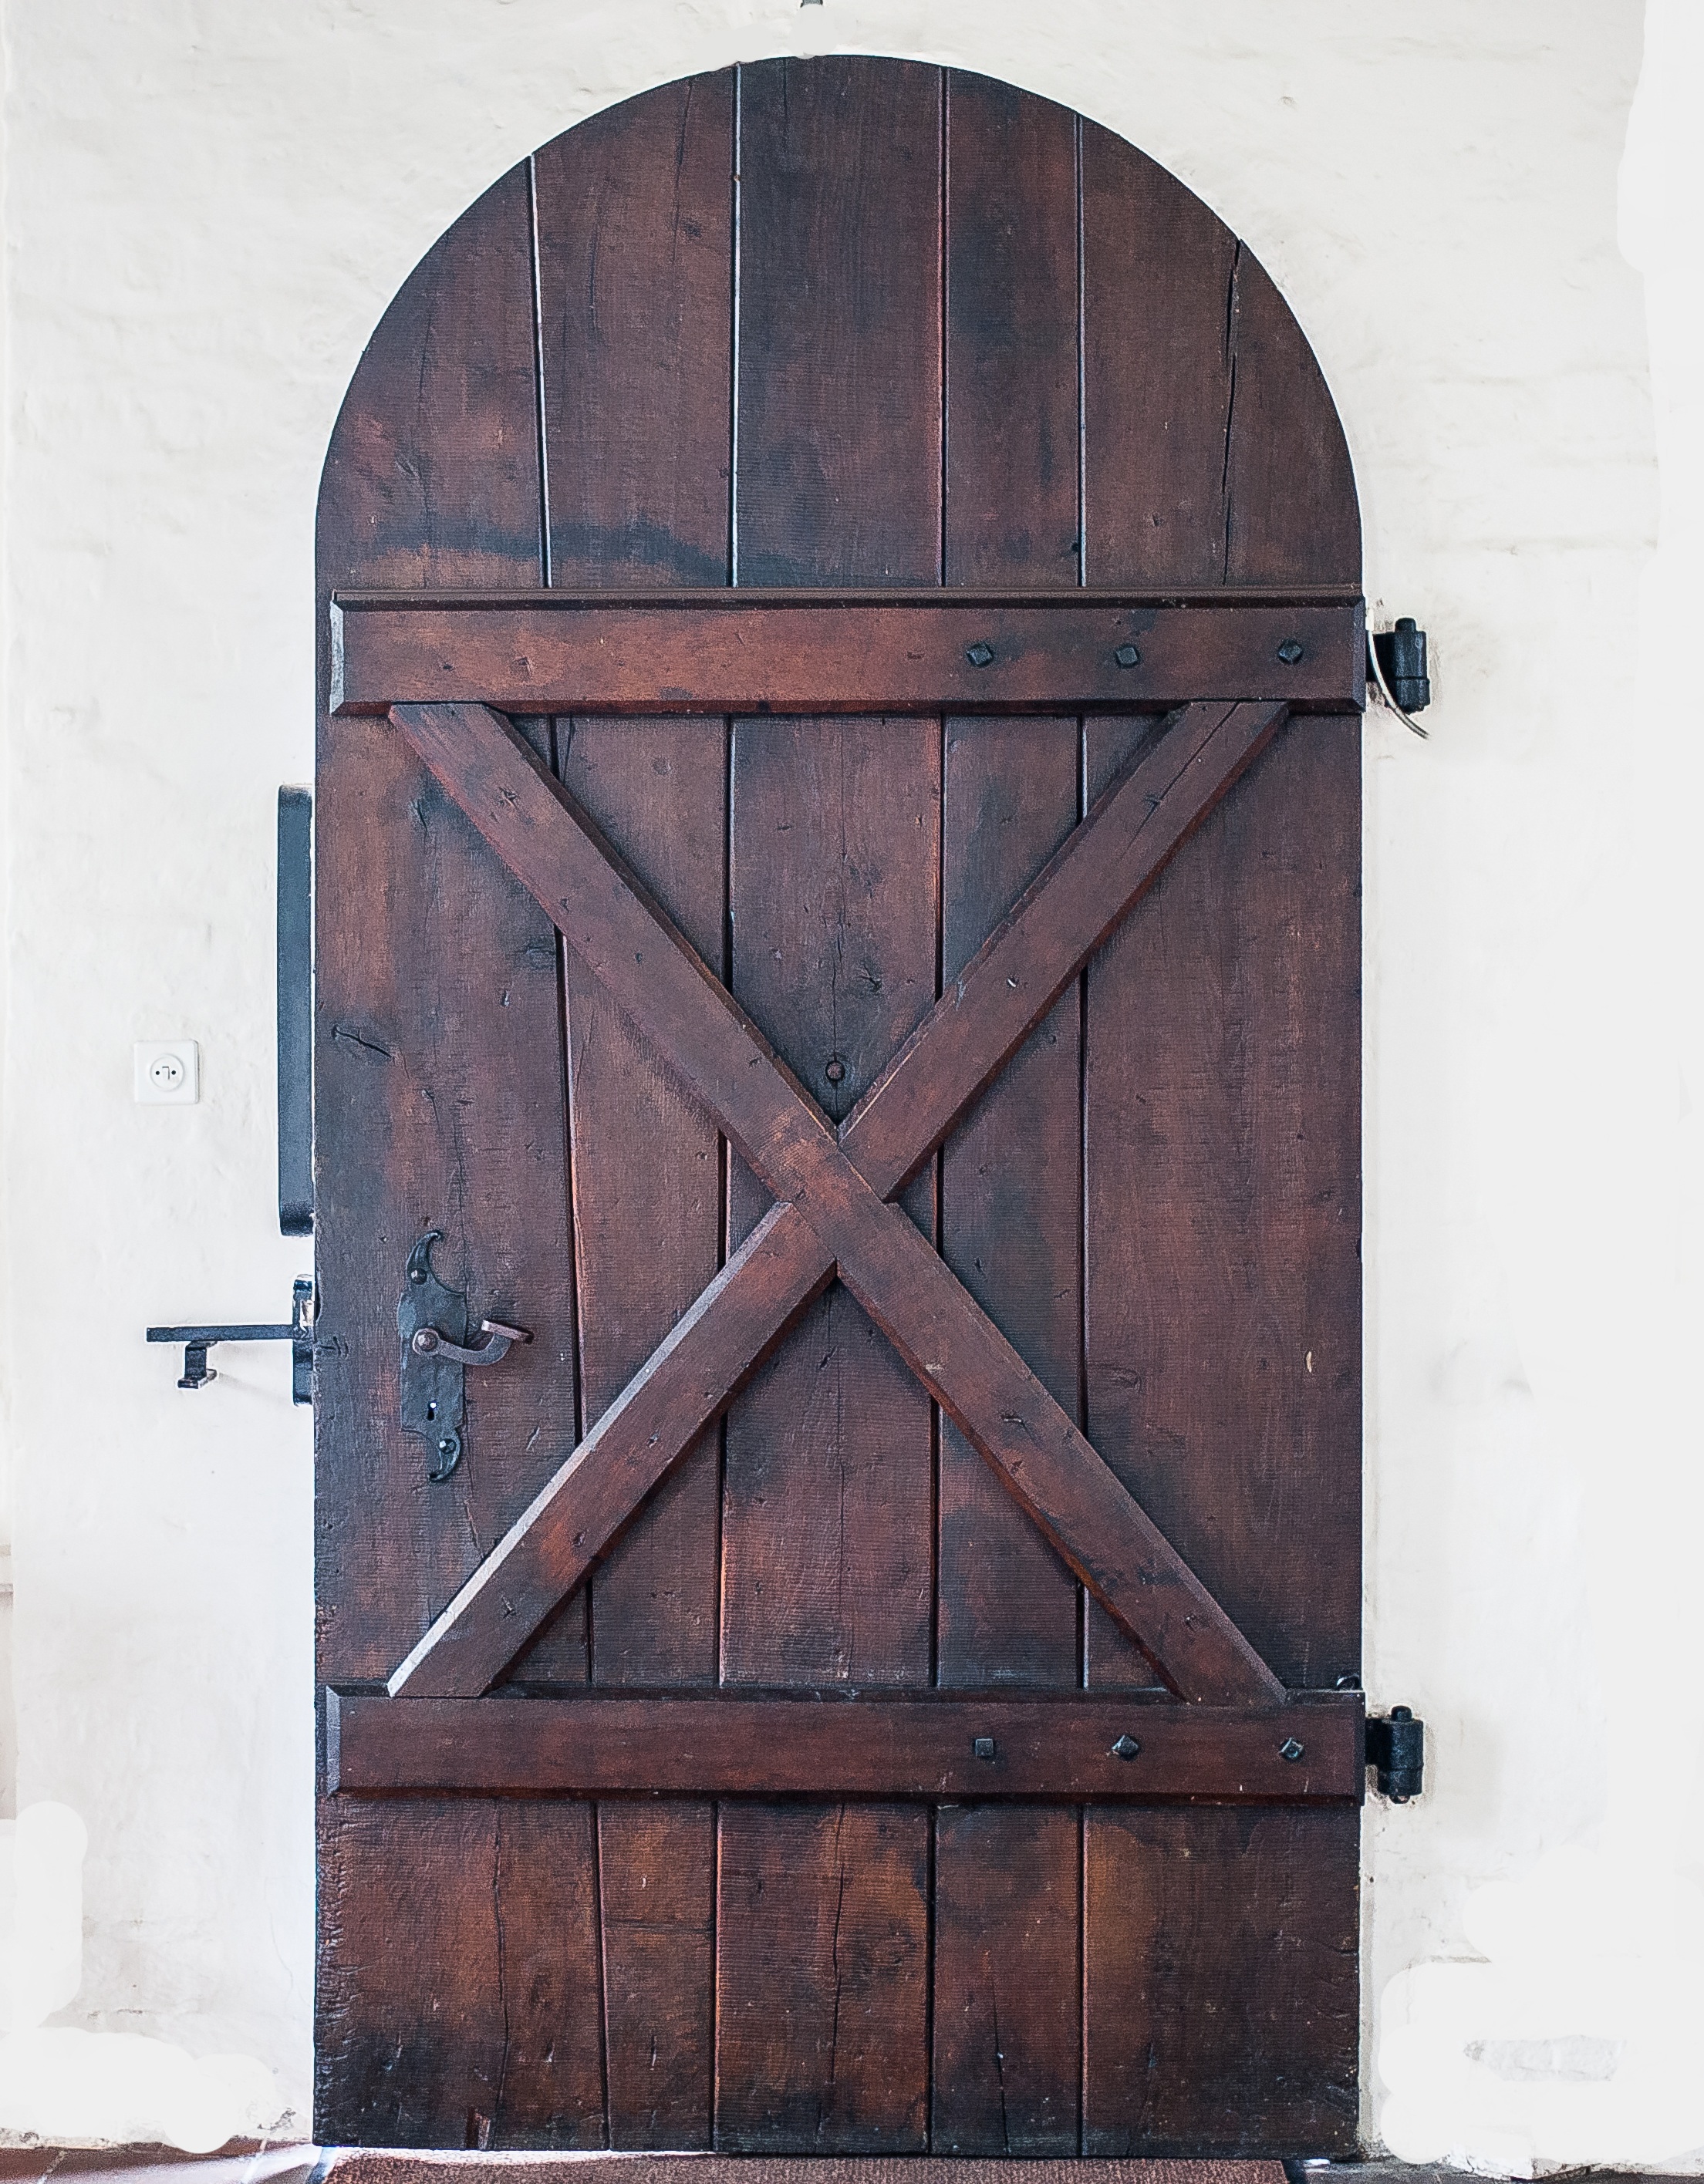
wood, window, wall, facade, door, ornament, inside, iron, shape, old door, fitting, solid, door handle, man made object